Bobby Baun

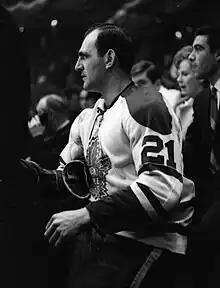
Baun with the Maple Leafs in 1965

Before the next season, Baun was left unprotected in the 1967 NHL Expansion Draft, and was selected by the Oakland Seals. Baun was one of four members of the Memorial Cup-winning Marlboros teams from the mid-1950s to play for the Seals, but the team struggled badly on the ice, particularly on offence, finishing the year with the worst record in the league. Baun asked to be traded back to an Original Six team, and Oakland accommodated his request, dealing him to the Detroit Red Wings in May 1968. Baun played in Detroit for two years but early into the 1970–71 season he found himself at odds with coach Ned Harkness, and was placed on waivers. From there, he was claimed by the Buffalo Sabres, managed by Imlach, who immediately traded him to the St. Louis Blues. Baun refused to report to St. Louis and nine days later was traded back to the Maple Leafs for Brit Selby.